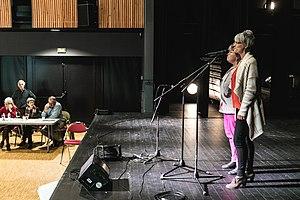
Le concours Kan ar Bobl dans la salle de L’Atelier à Lesneven organisé par l’association Ti ar vro Leon avec plusieurs catégories
Le Kan ar Bobl est un concours de chant breton, de musique bretonne et de culture bretonne créé en 1973 à l'initiative du Festival interceltique de Lorient sur une idée de Polig Montjarret. Le concours se tenait au Palais des congrès de Lorient et depuis 1993 il est organisé à Pontivy après des sélections dans les différents pays bretons.